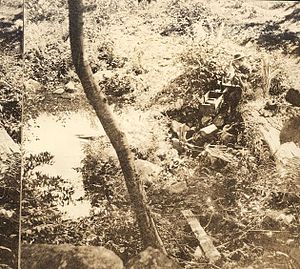
Charles Greeley Abbot / Opvækst og uddannelse
Abbot, elleve år gammel, med det vandhjul, han opfandt.
Charles Greeley Abbot var amerikansk astrofysiker, der fra 1928 til 1944 var den femte direktør for Smithsonian Institution. Abbot avancerede i løbet af sin karriere fra at være leder af Smithsonian Astrophysical Observatory til først at blive stedfortrædende direktør og derefter direktør for Smithsonian Institution. Som astrofysiker undersøgte han solarkonstanten, og i sammenhæng med sit arbejde opfandt han solovnen, solfangeren samt anlæg til soldrevet destillation og udtog patent på andre opfindelser i relation til solenergi.